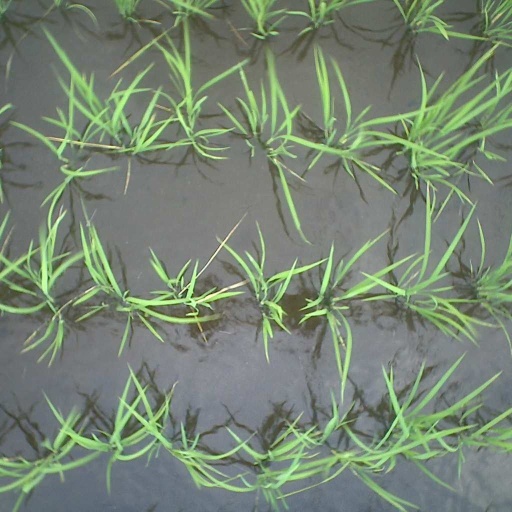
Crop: rice